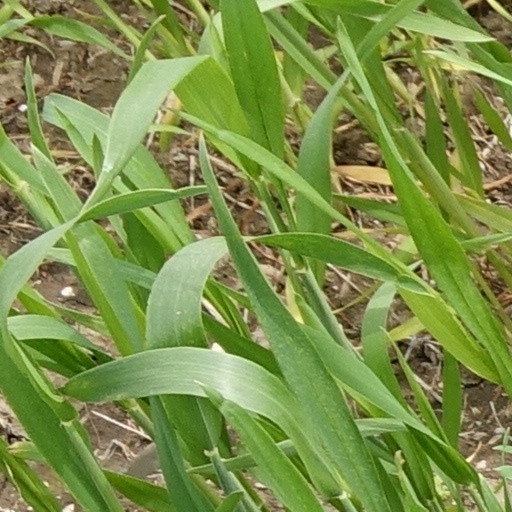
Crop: wheat